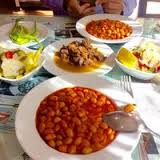
Yemek: kuru_fasulye